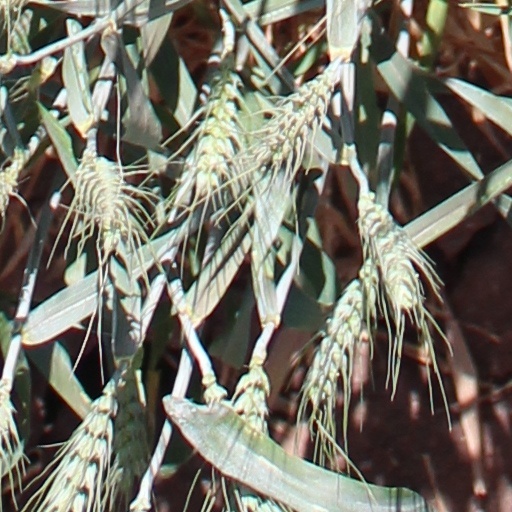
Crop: wheat